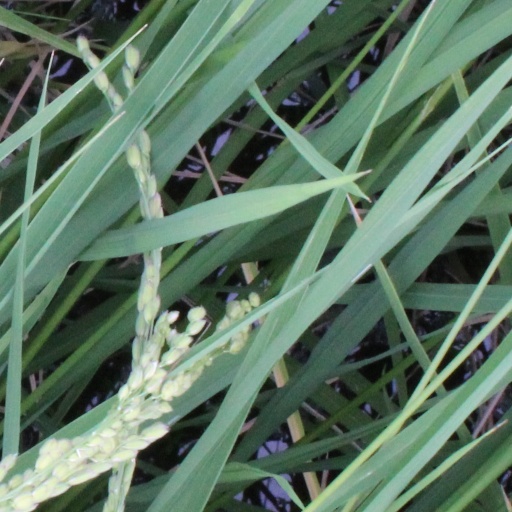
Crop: rice